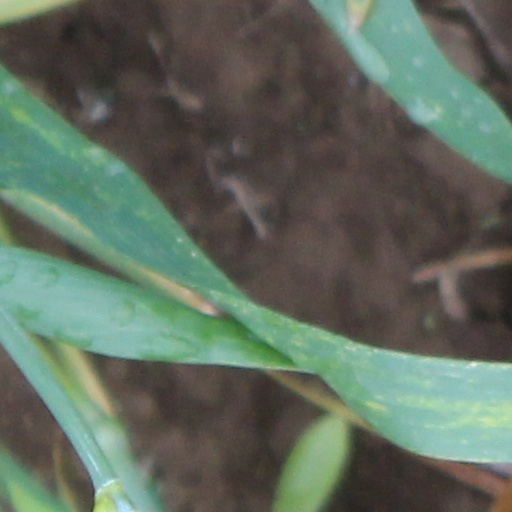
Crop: wheat